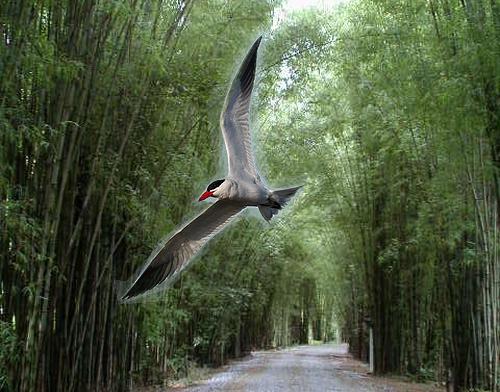
Bird species: Caspian_Tern
Bird type: waterbird
Background: land